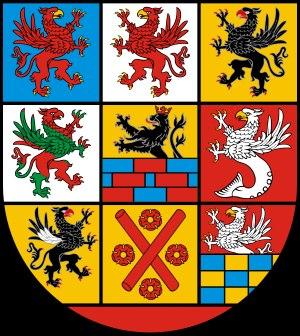
La maison de Poméranie ou parfois maison des Griffon était une dynastie ayant régné sur le duché de Poméranie à partir du XIIᵉ siècle jusqu'en 1637. Elle est issue de Warcislaw Ier, premier souverain historique du duché. Leur nom allemand « Greifen » est utilisé par la dynastie après le XVᵉ siècle